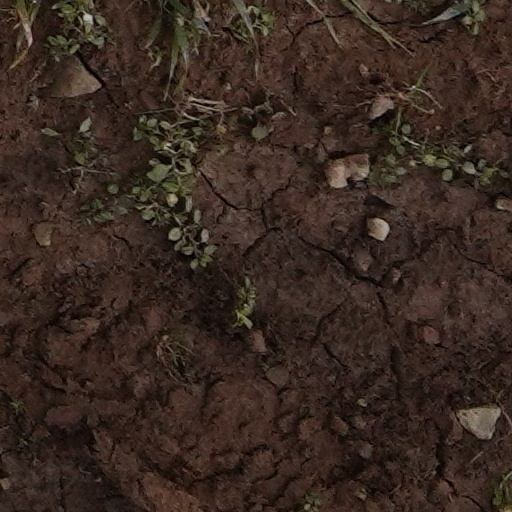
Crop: wheat